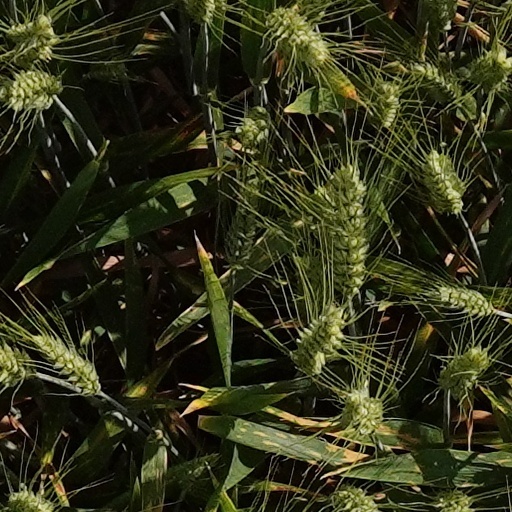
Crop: wheat